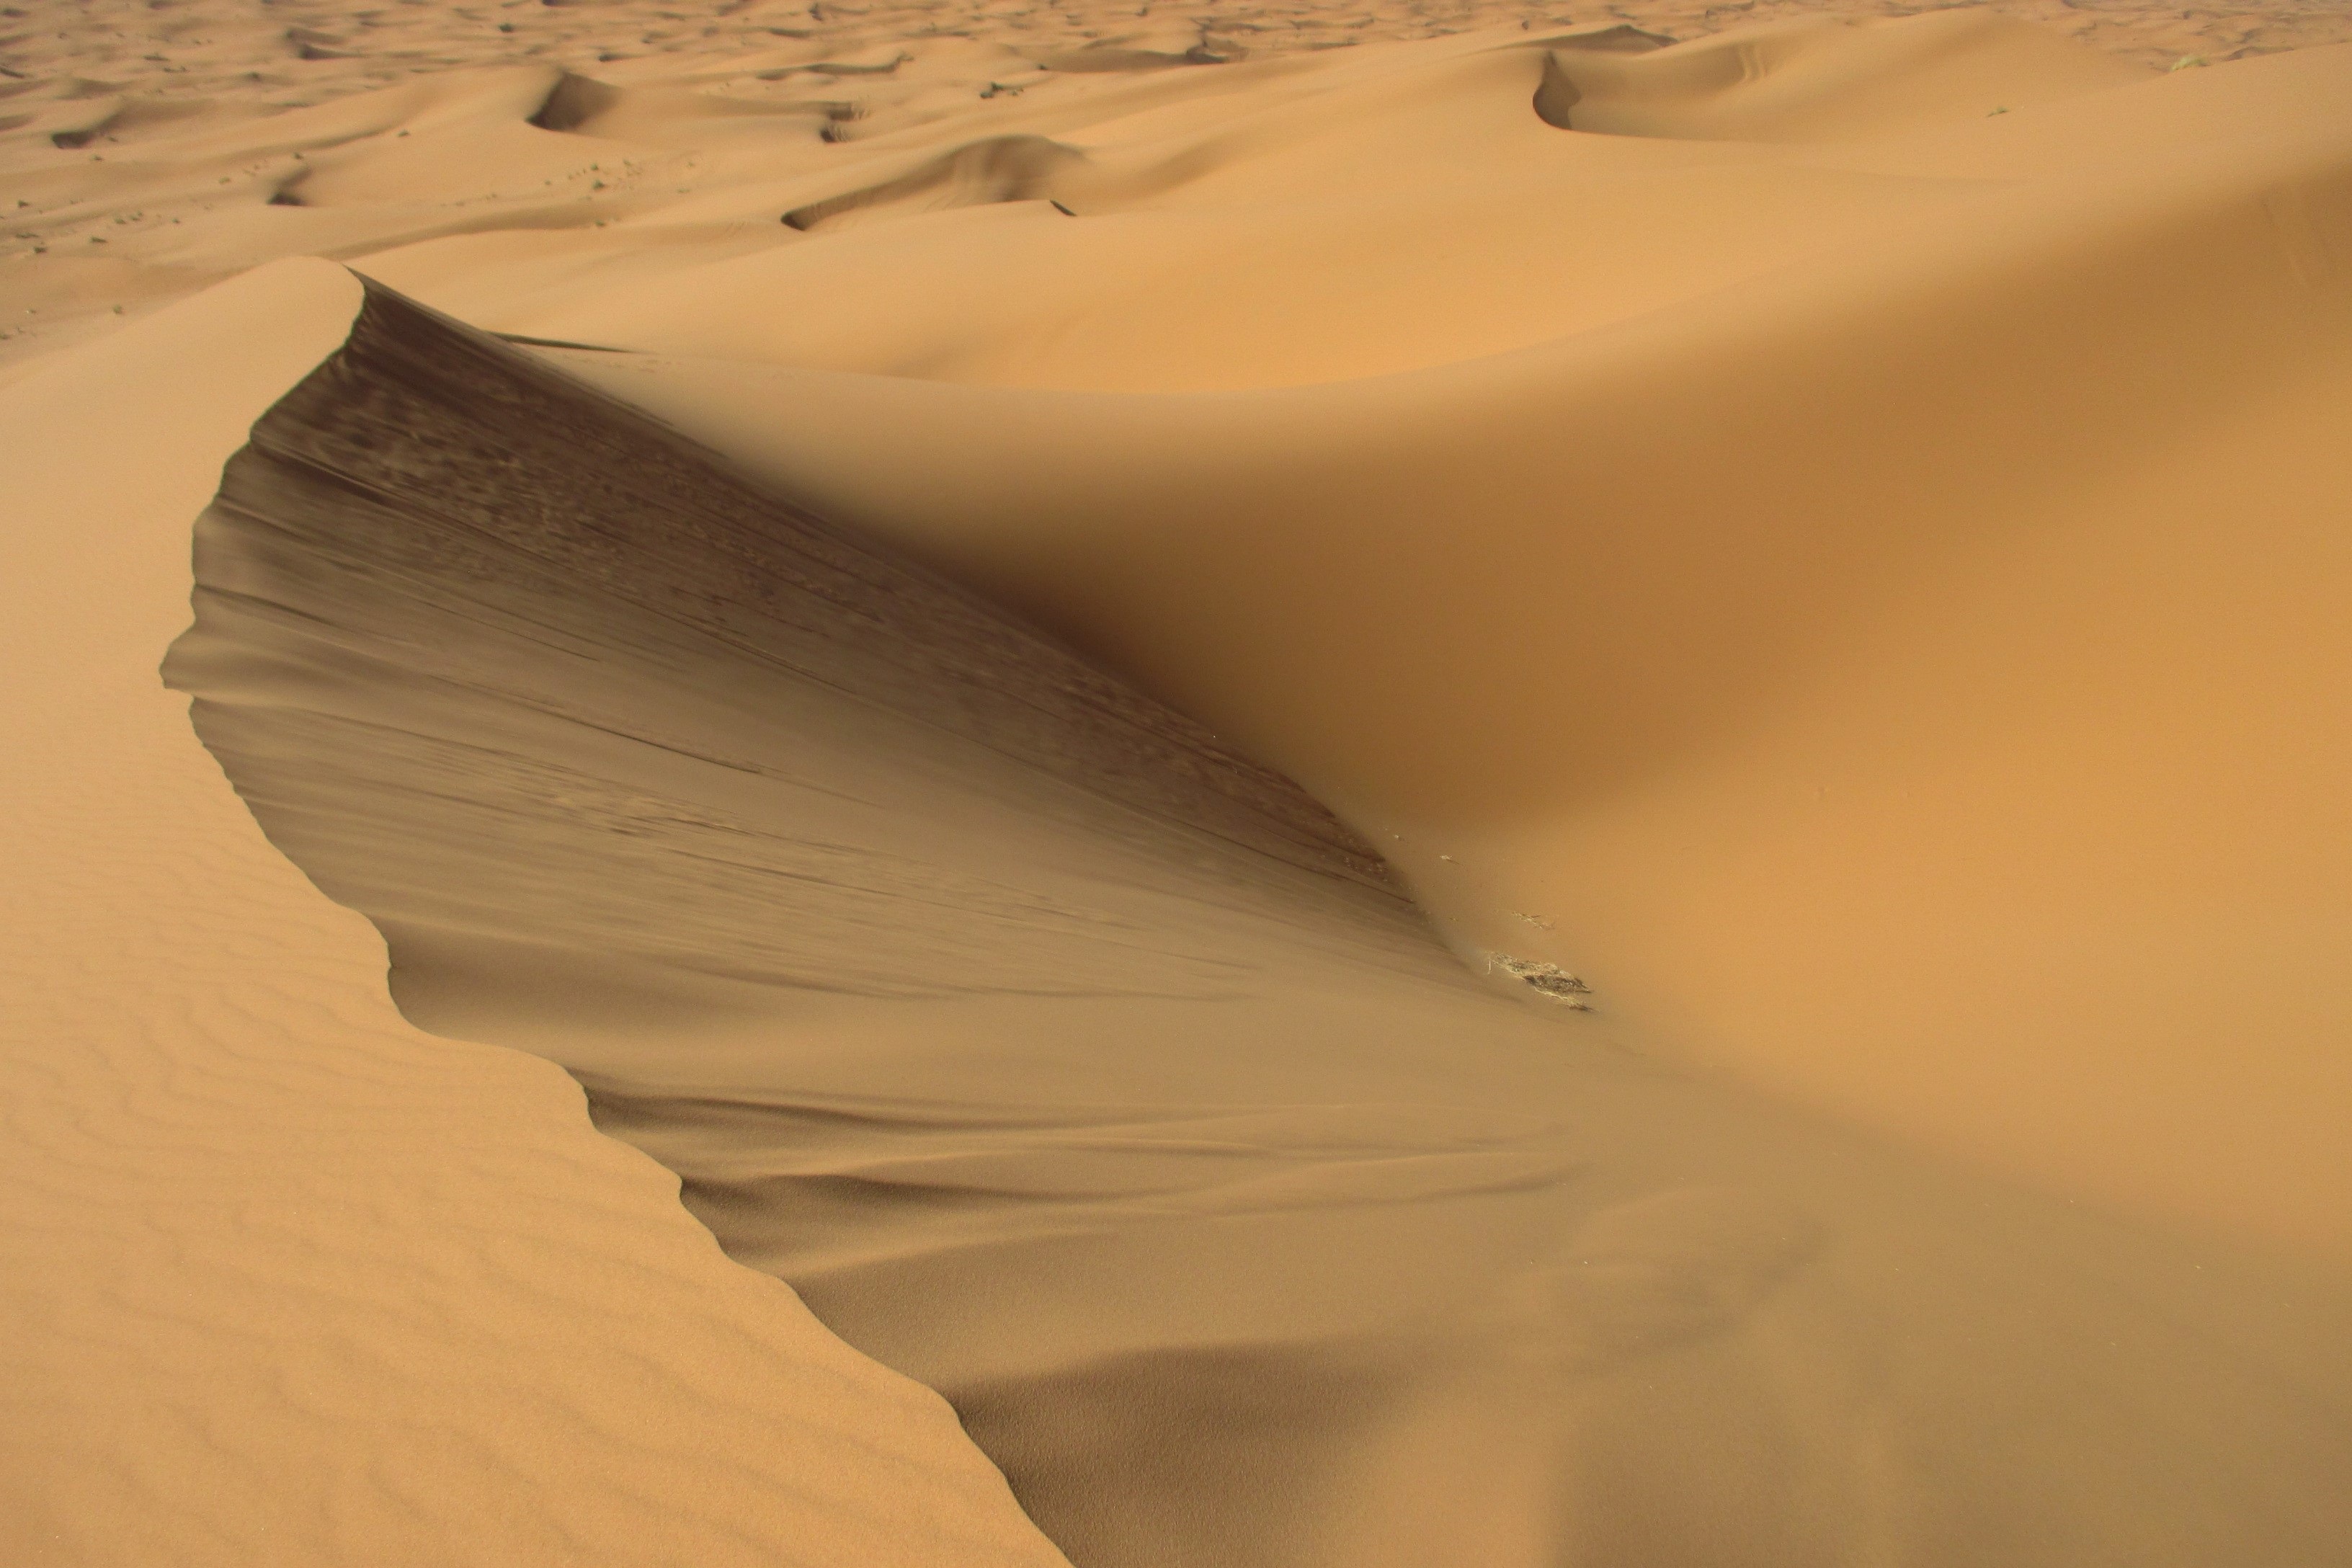
landscape, sand, wing, structure, desert, dune, habitat, sahara, landform, erg, natural environment, geographical feature, aeolian landform